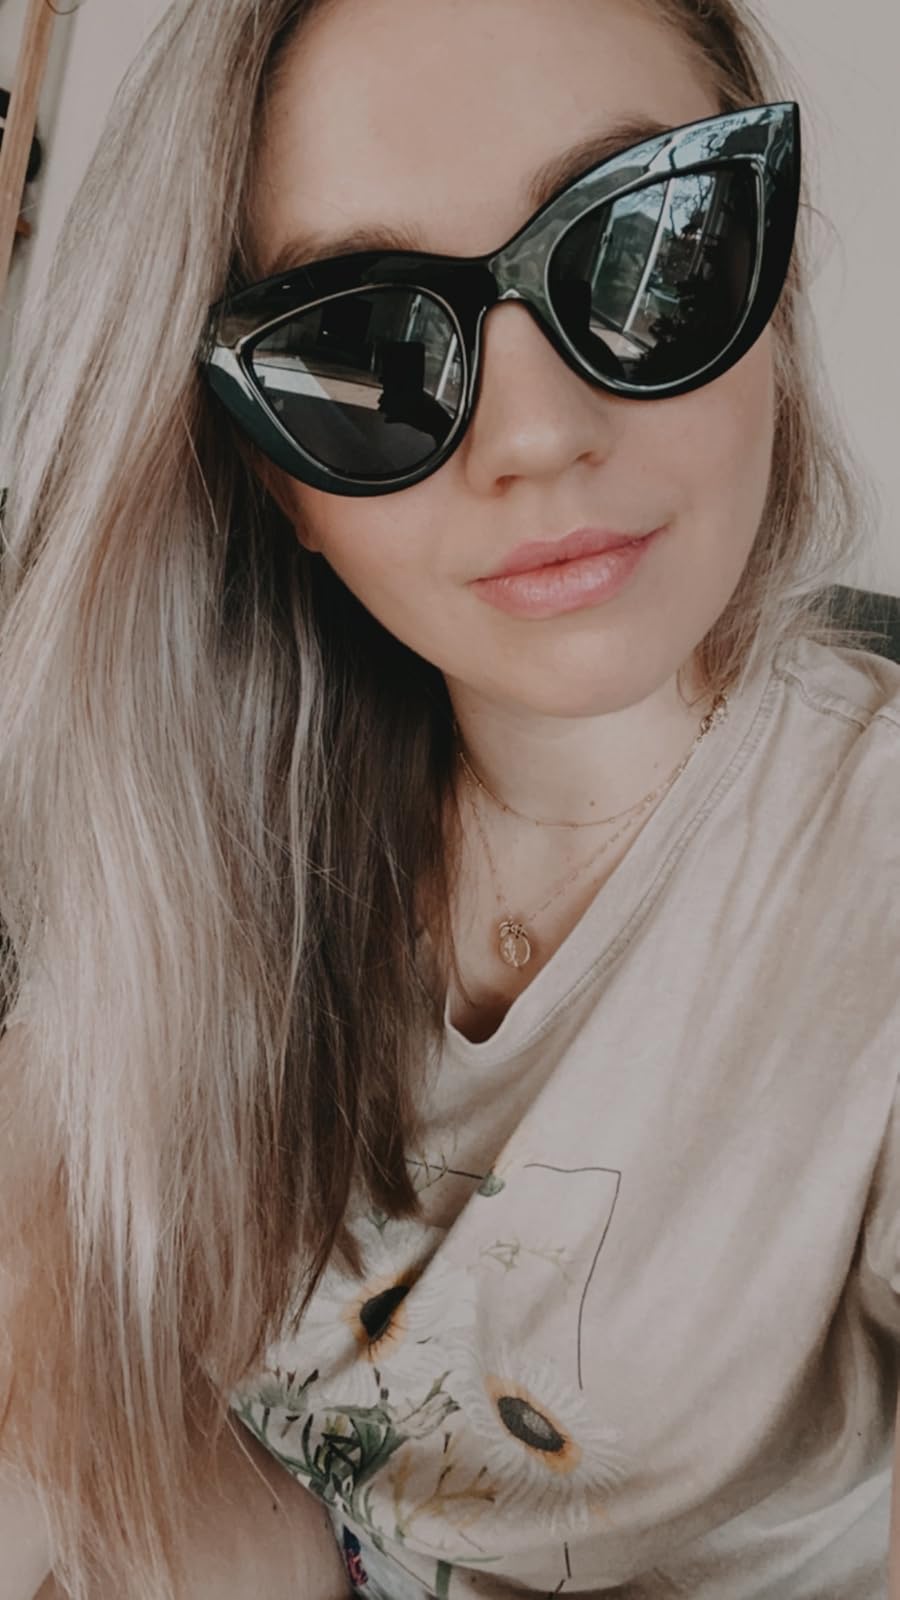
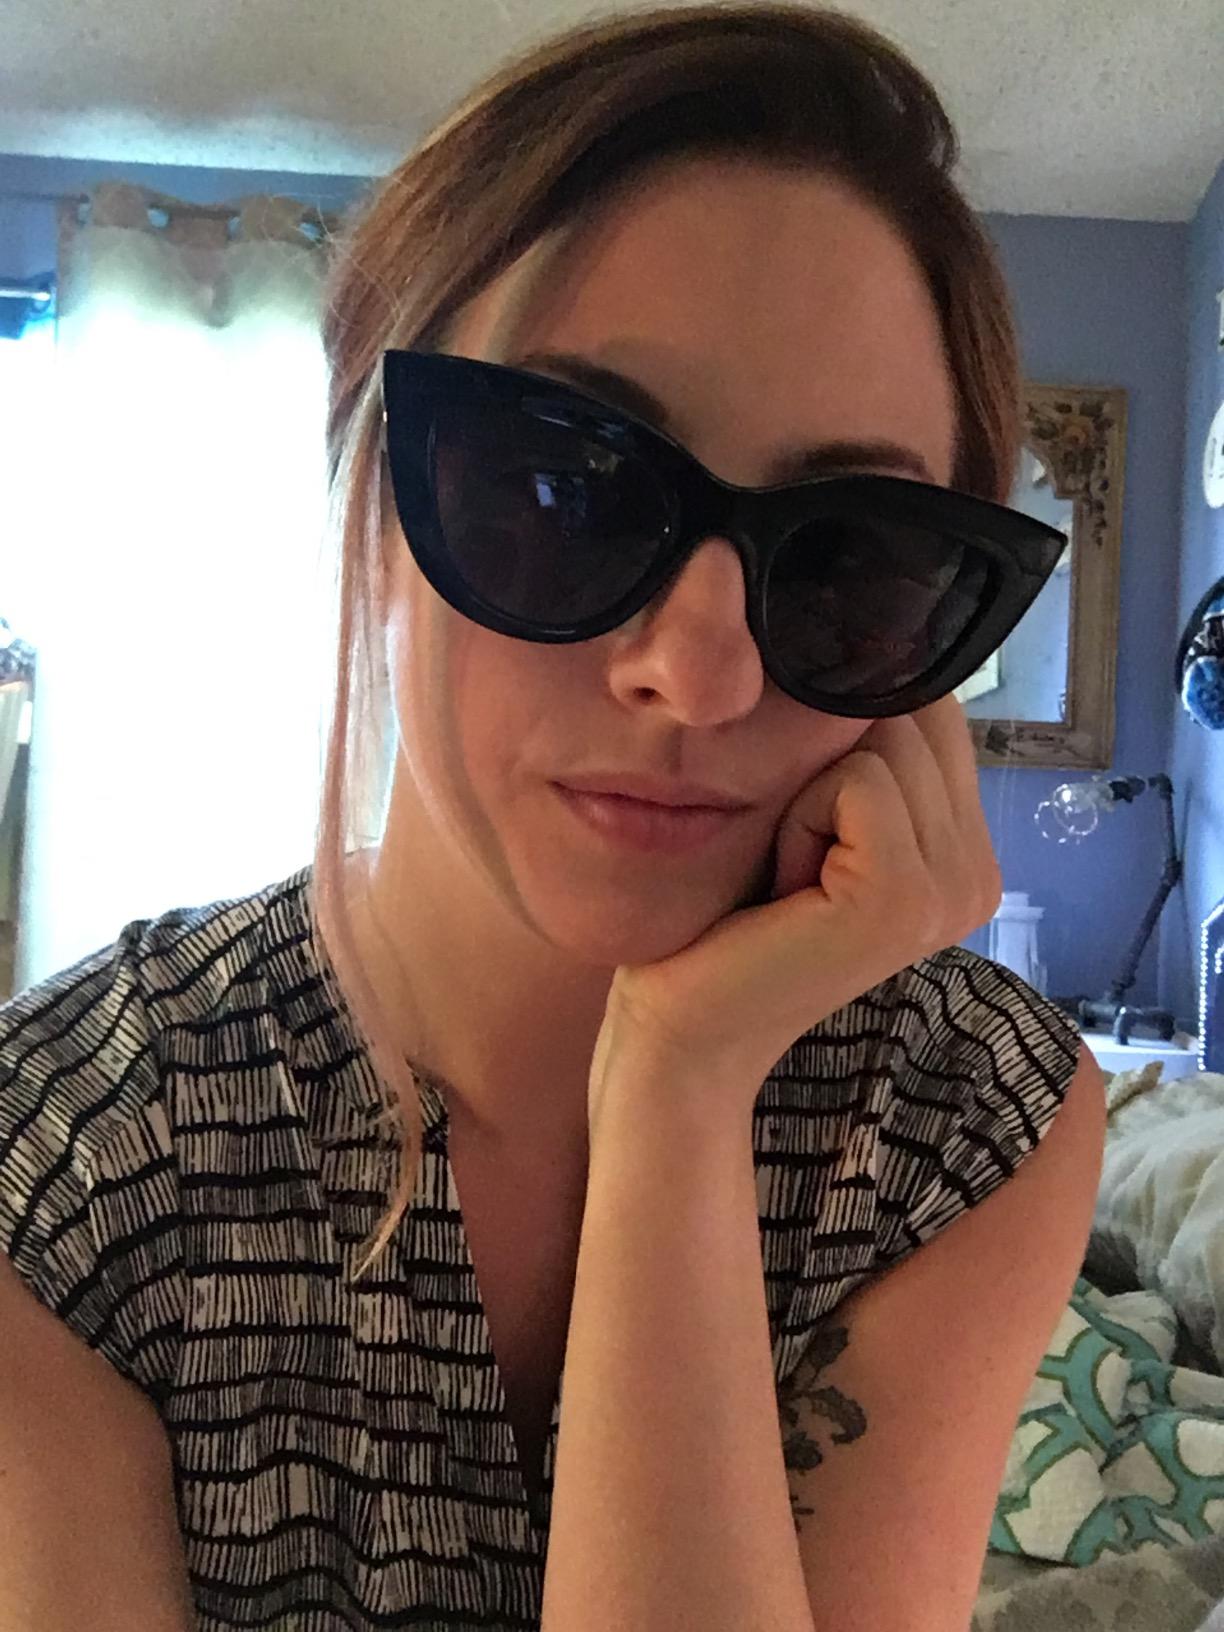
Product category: accessories_sunglasses
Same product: yes